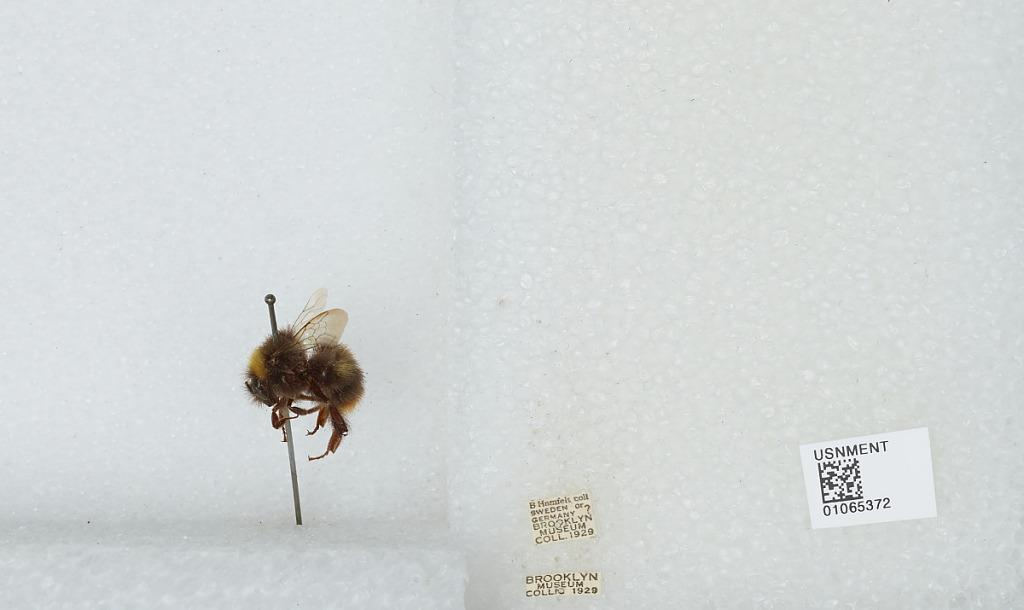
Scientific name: Bombus sp.
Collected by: B. Hamfelt
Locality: Sweden or Germany